Wolfenstein 1-D

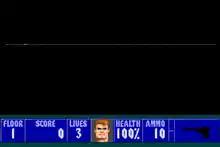
A mostly black image, with a horizontal line of pixels near the center. Most of the pixels are various shades of gray, with a short line of white pixels near the left, a short line of cyan pixels near the middle, and a short line of magenta pixels to the right of the cyan pixels. At the bottom of the image is the normal Wolfenstein HUD.

Players control the Wolfenstein series' protagonist, William "B.J." Blazkowicz, and must try to escape from the Nazi-controlled Wolfenstein Castle. Along the way Blazkowicz must defeat guards and loot treasure, opening doors in order to progress. Blazkowicz, enemies, treasure, ammunition and life-restoring health packs are all represented by different colored pixels. Enemies either have the ability to fire single shots, or wield automatic rifles.